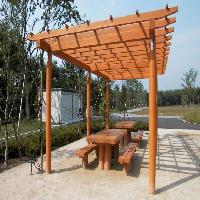
Weather: sun or clear